Travis Smith (artist)

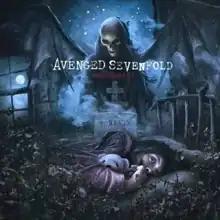
Smith's artwork for "Nightmare" was considered one of "hard rock's greatest album covers" for 2010 by "Revolver".

Travis Smith (born February 26, 1970) is an American graphic artist best known for designing heavy metal album art. He has been called "renowned" by "Alternative Press" and "unquestionably one of the most talented graphic artists in metal today" by "Chronicles of Chaos". Smith has done work for many established rock and metal bands, including Death, Devin Townsend, Dead Industry, Katatonia, Nevermore, Anathema, CKY, Soilwork, King Diamond, Novembre, Avenged Sevenfold, Strapping Young Lad, Persefone, Riverside, Overkill, and Opeth.